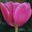
Label: tulip